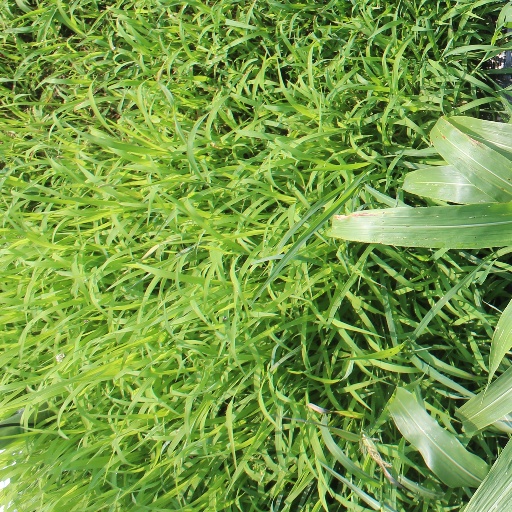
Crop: sorghum